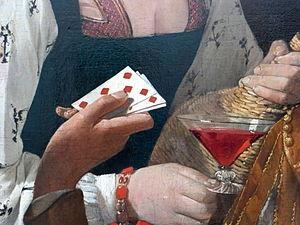
Détail du verre de vin et du jeu du tricheur
Le Tricheur à l'as de carreau est un tableau réalisé par Georges de La Tour vers 1636-1638, conservé au musée du Louvre, et considéré comme l'un des chefs-d'œuvre du peintre et de la peinture française.